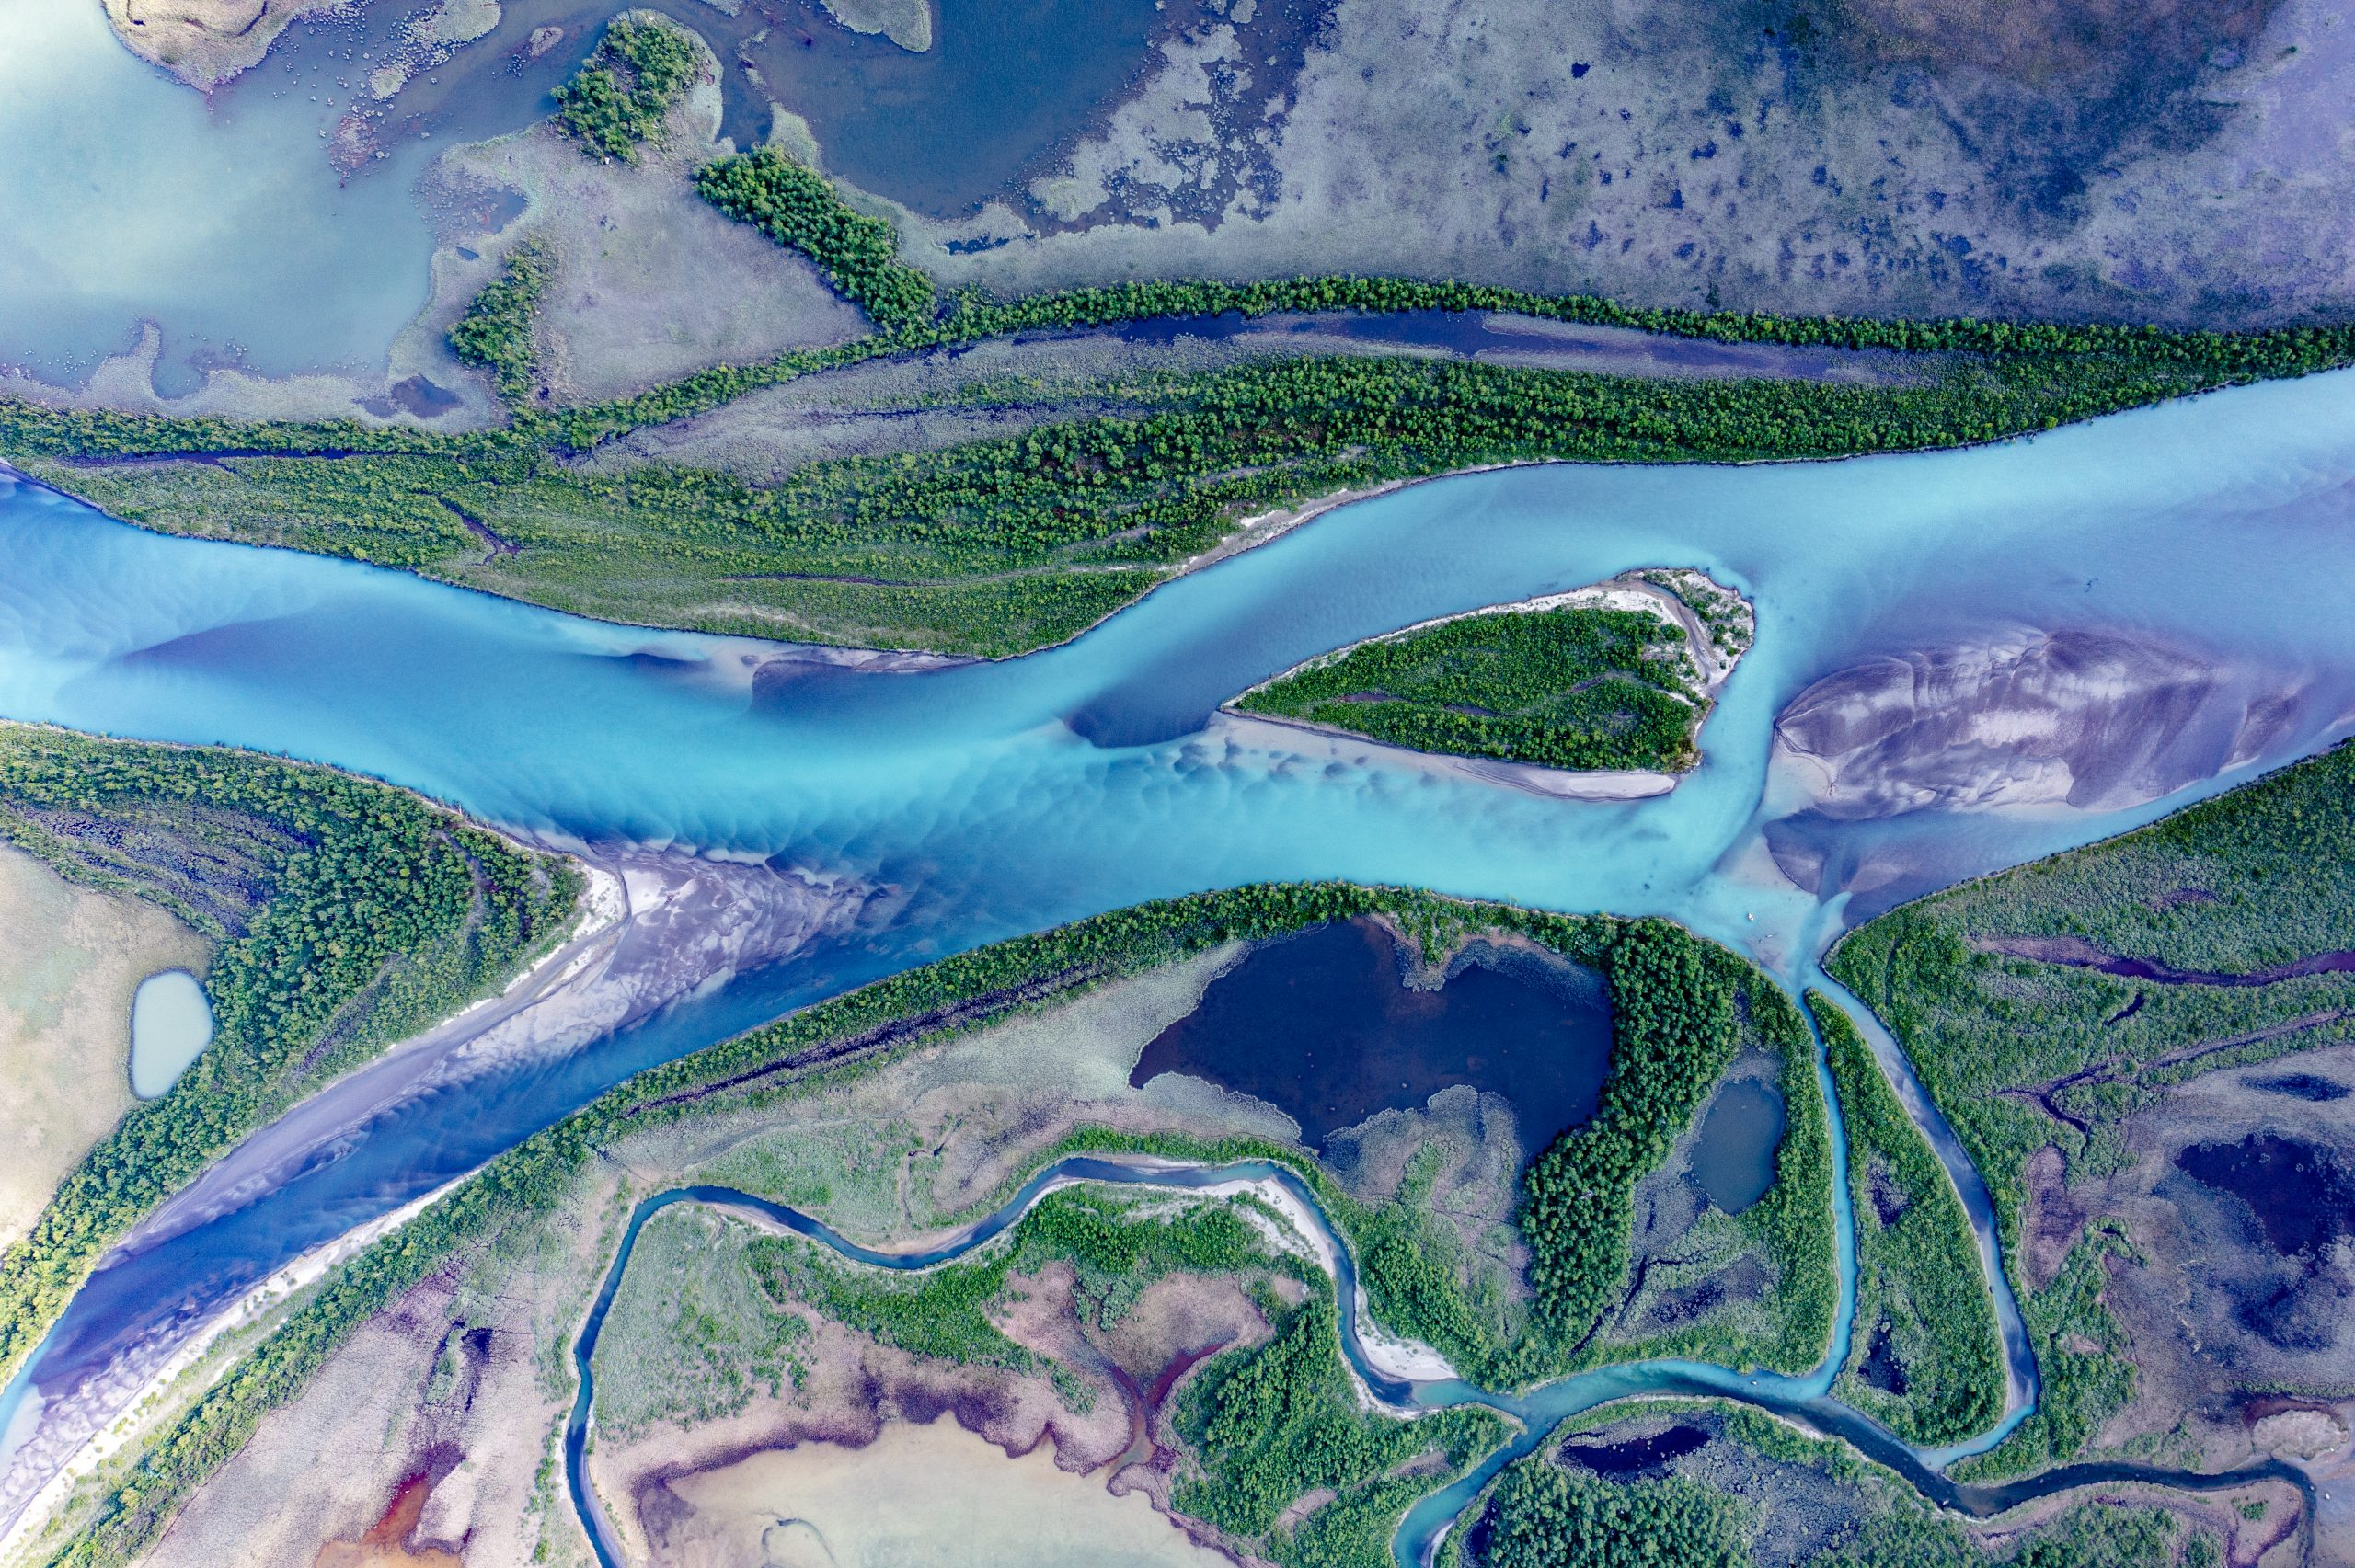
water resources, natural landscape, azure, natural environment, body of water, paint, slope, highland, watercourse, coastal and oceanic landforms, painting, fluvial landforms of streams, mountainous landforms, landscape, mountain, art, mountain range, grassland, geological phenomenon, electric blue, pattern, wind wave, geology, illustration, wilderness, wind, wave, island, rock, watercolor paint, visual arts, ocean, coast, hill, sound, drawing, grass, aerial photography, bird's eye view, estuary, inlet, sea, wetland, wildlife, acrylic paint, fractal art, linens, road, graphics